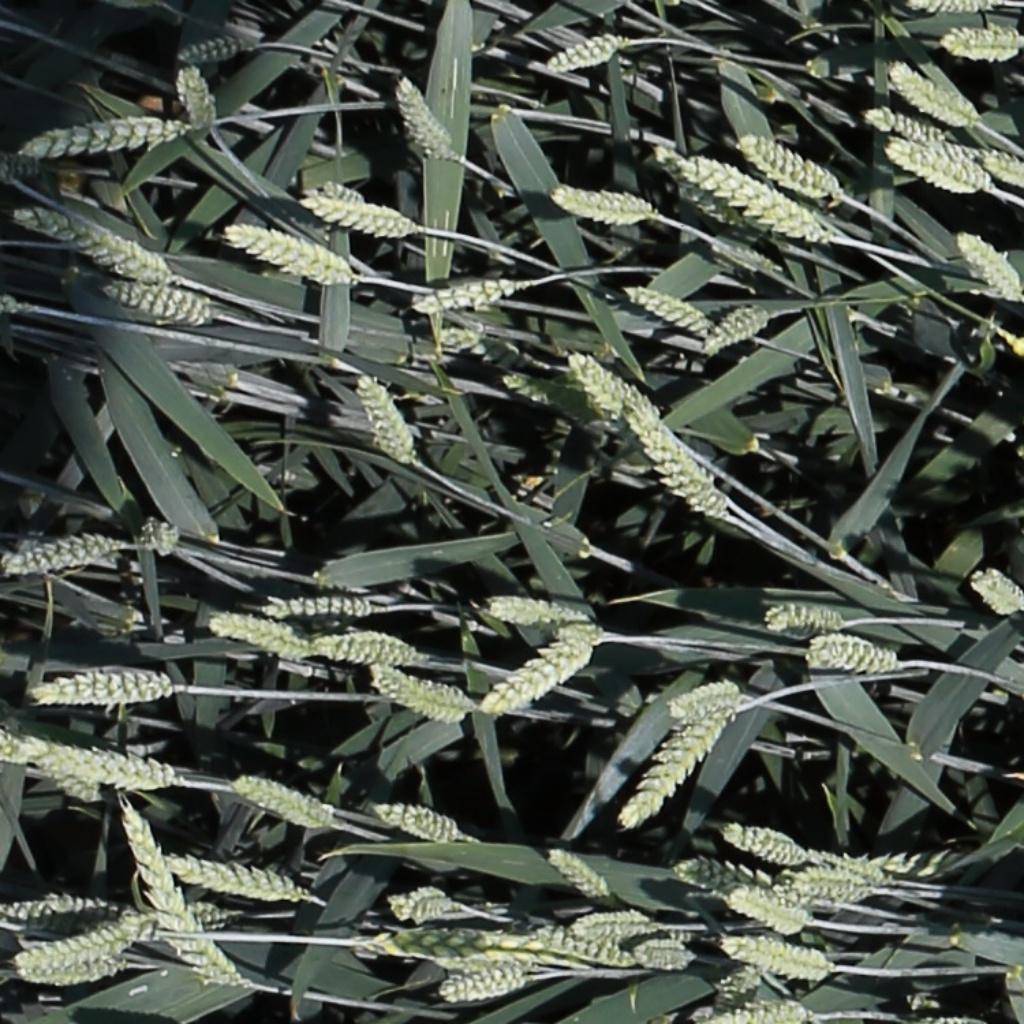
Country: Switzerland
Location: Usask
Wheat development stage: Filling